William Browning (pianist)

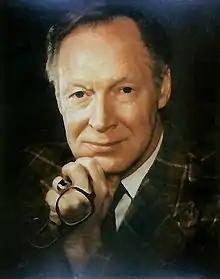
William Browning c. 1975

William James Browning (January 31, 1924 – November 9, 1997) was an American concert pianist, vocal coach and piano pedagogue.